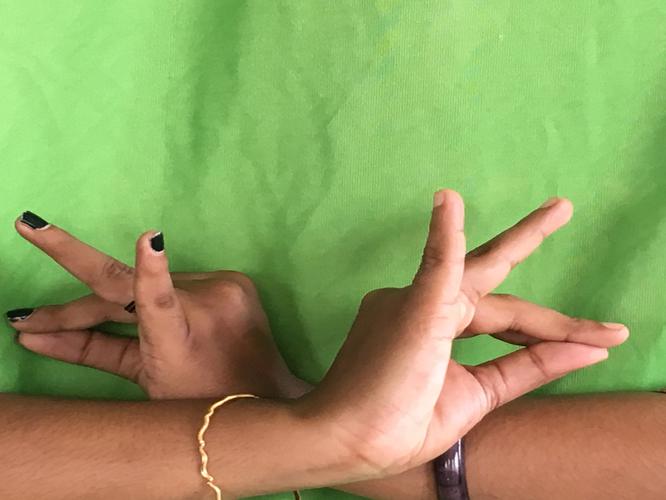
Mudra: Katakavardhana
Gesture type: double_hand